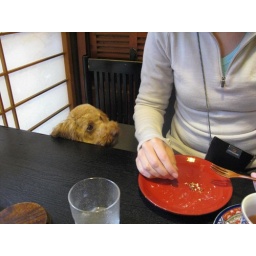
Inside a tea house in Naria - a very cute dog who kept begging for some cake